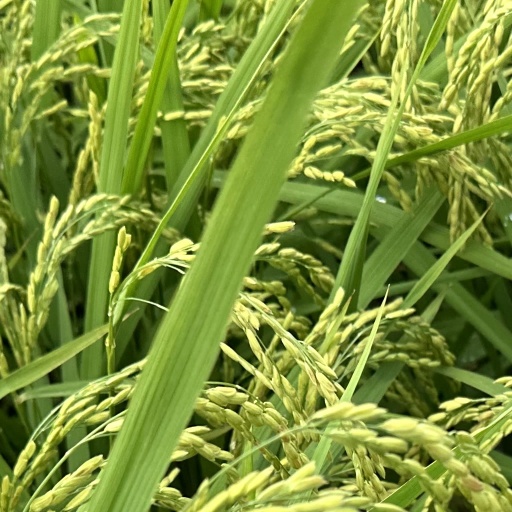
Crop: rice